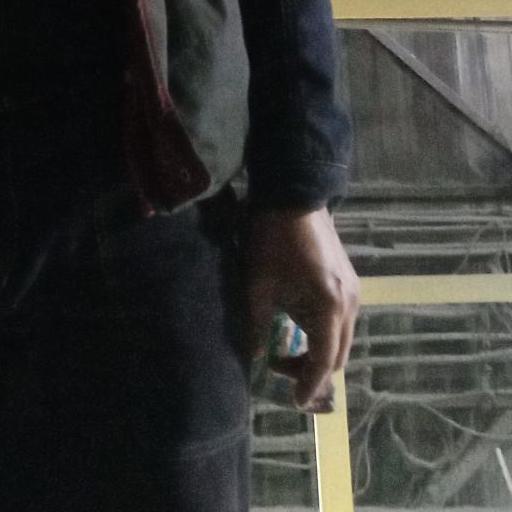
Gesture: no_gesture